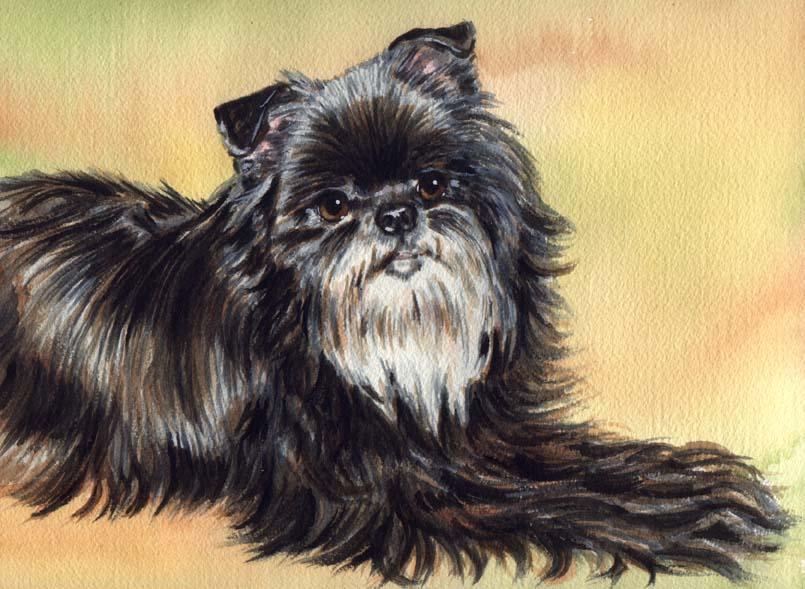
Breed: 200-n000012-affenpinscher